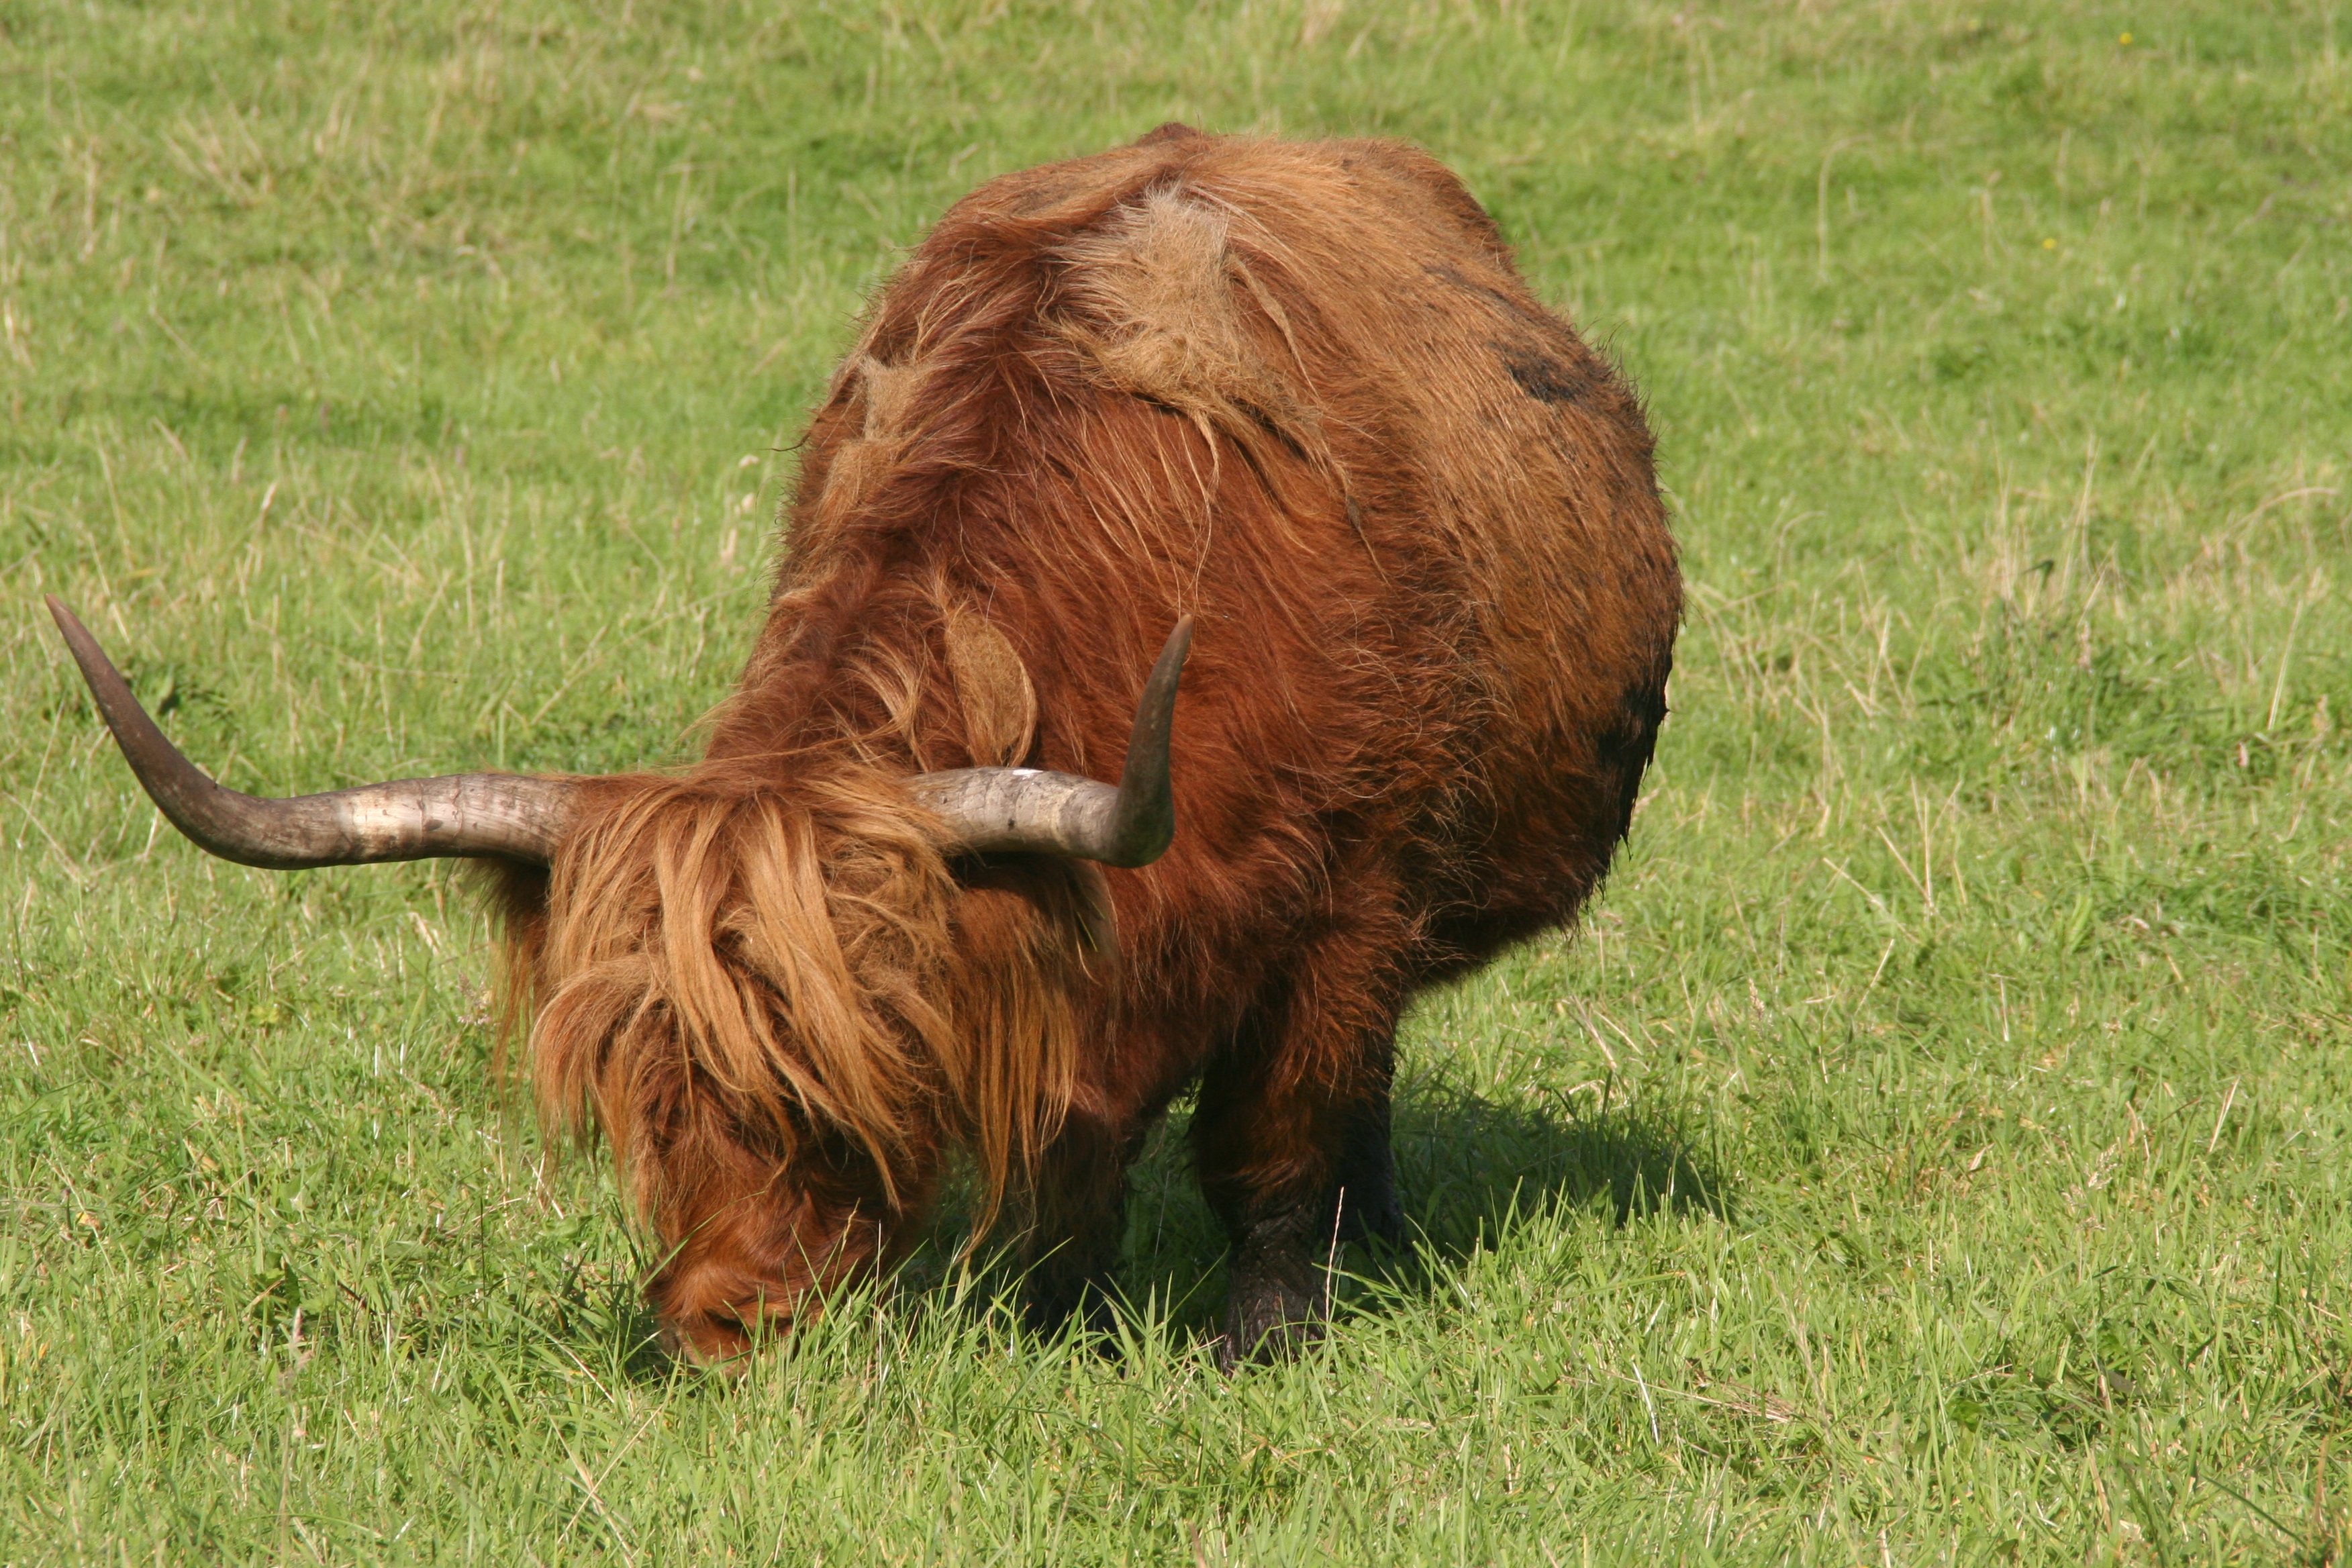
grass, meadow, prairie, wildlife, horn, pasture, grazing, mammal, agriculture, beef, fauna, bull, grassland, vertebrate, scottish, bison, horns, shaggy, highland beef, scottish hochlandrind, cattle like mammal, cow goat family, muskox